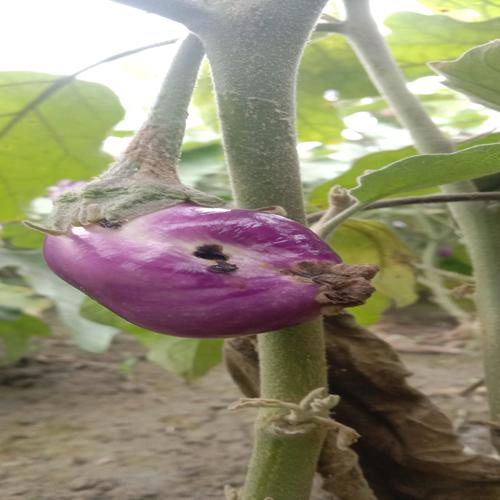
Label: Shoot and Fruit Borer